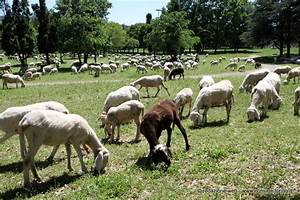
Label: sheep